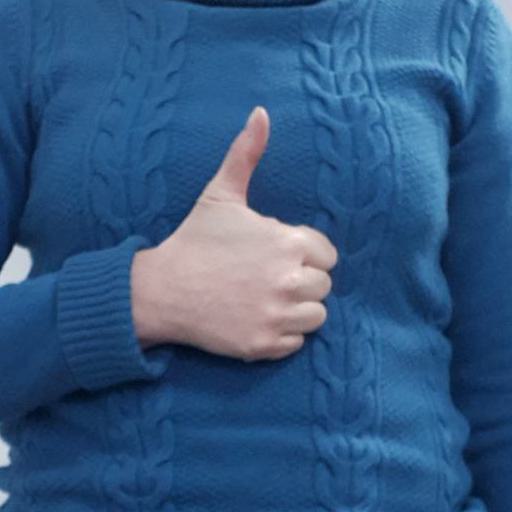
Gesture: like